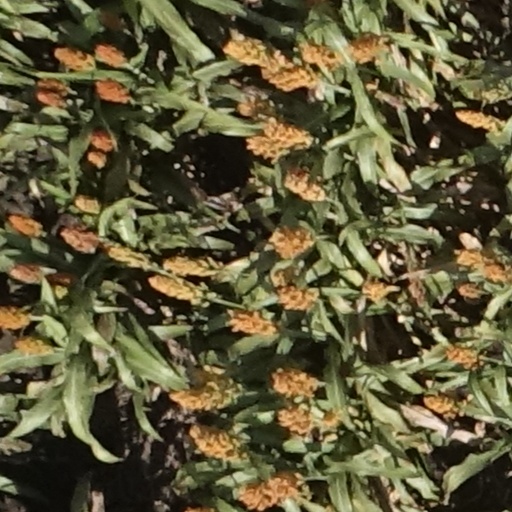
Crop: sorghum